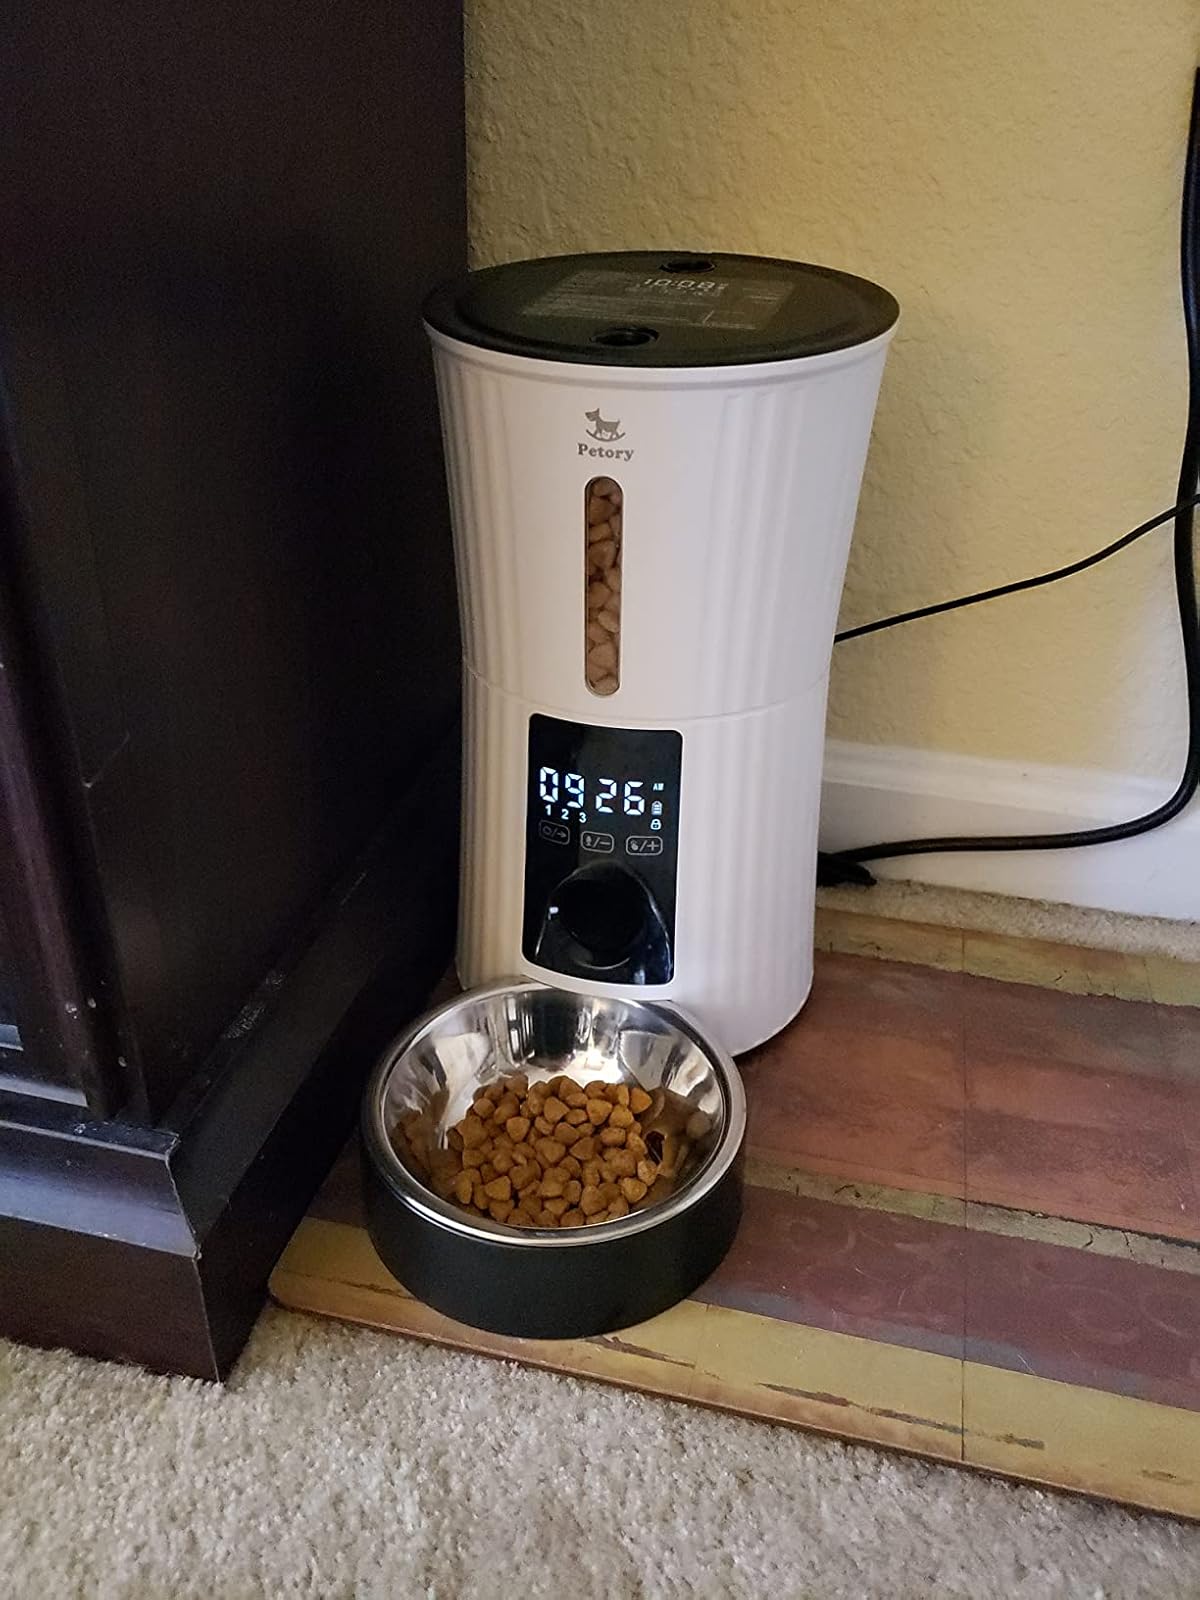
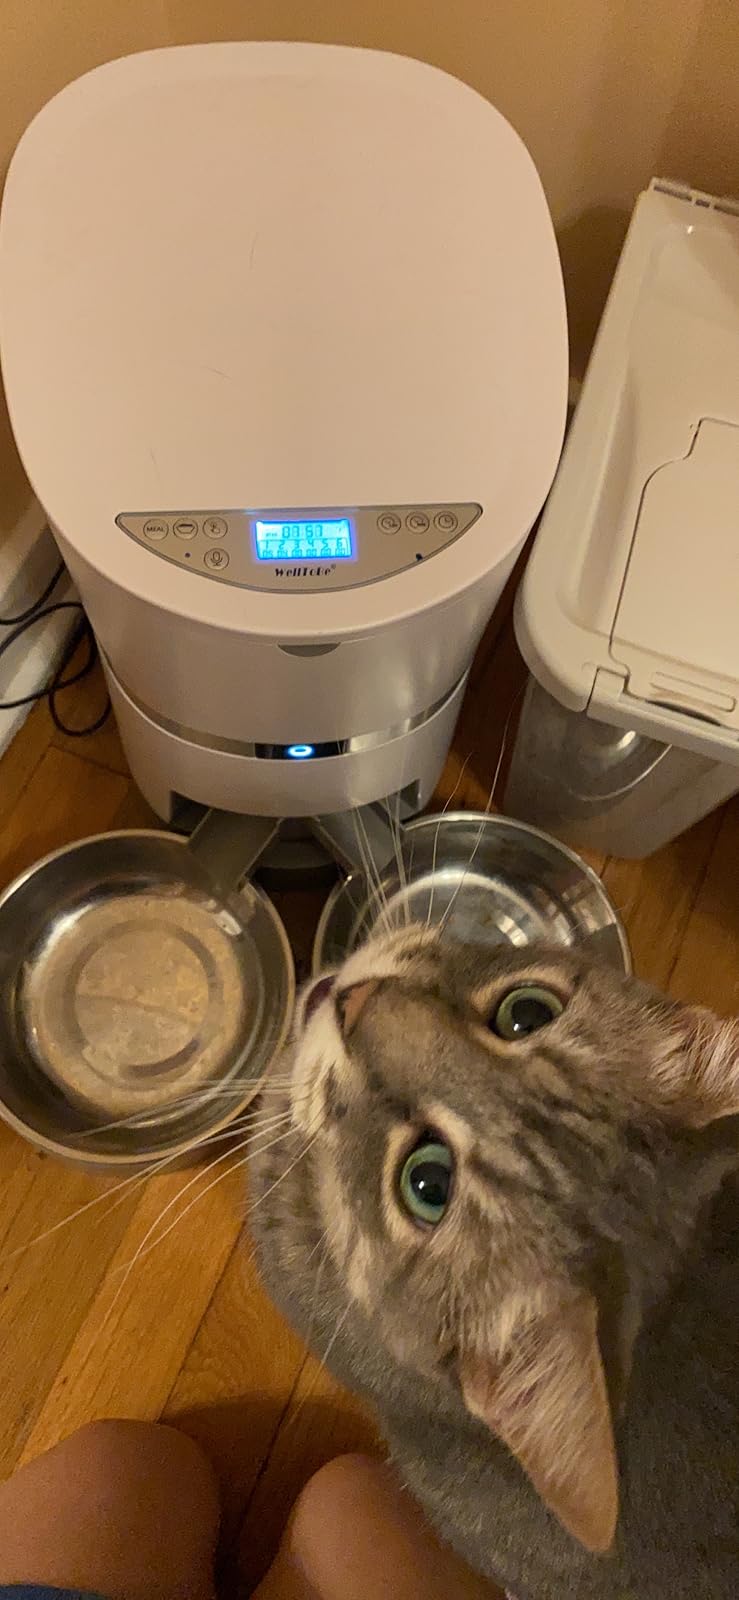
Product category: items_feeder
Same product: no